Joaquin Luna

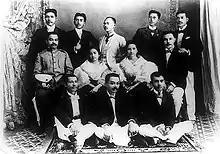
Joaquin Luna (center front row) and the staff of "La Independencia" in 1898

He was involved in the Philippine Revolution and served with the rank of colonel. Afterwards, he was La Union's representative to the Malolos Congress. La Union would later declare him as an adopted son years later. During the American occupation, he forwarded a collaborative stance and became associated with the group "Asociacion de Paz" as its treasurer that sought to establish cooperation with the colonizers by disengaging from anti-American revolt.